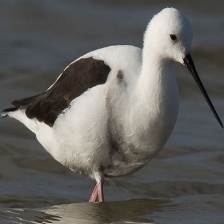
Species: BANDED STILT
Scientific name: CLADORHYNCHUS LEUCOCEPHALUS